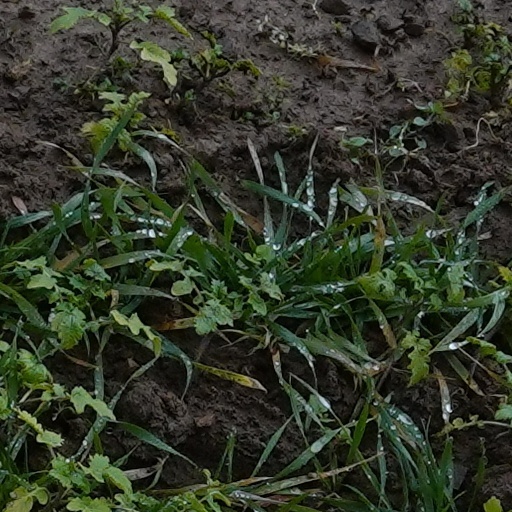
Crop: wheat